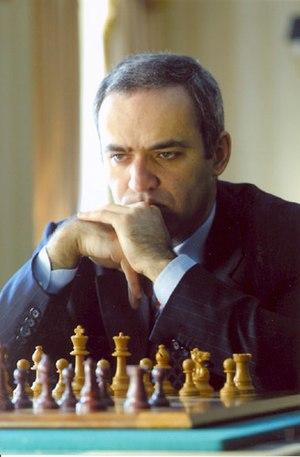
La 6ᵉ partie Deep Blue-Garry Kasparov est une partie d'échecs jouée à New York le 11 mai 1997 à partir de 15 heures, dernière partie du match retour de 1997 entre le supercalculateur Deep Blue et le grand maître russe et champion du monde d'échecs en titre Garry Kasparov.